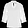
Label: Shirt